Marith Volp

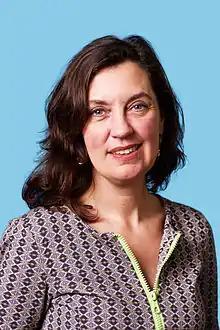
Marith Volp in 2016

Marie-Janne Judith "Marith" Volp (born 2 November 1972) is a Dutch politician and physician. On 3 September 2013, Volp was appointed as member of the Dutch House of Representatives, replacing Pierre Heijnen. Her term in the House ended on 23 March 2017.